Carignan, Quebec

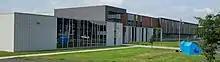
Carignan-Salières Elementary School located near the western edge of town

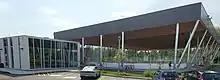
Indoor skating rink on rue de l'École

The current city of Carignan was created on July 1, 1855 on a territory known as Chambly. The original name of Carignan was Saint-Joseph-de-Chambly and it kept this name for more than a century. On June 6, 1871, a large part of Saint-Joseph-de-Chambly broke apart (as well as an important section of Saint-Bruno-de-Montarville) to form the new town of Saint-Basile-le-Grand. Finally, on December 31, 1965, the name Saint-Joseph-de-Chambly was changed to become the new city of Carignan.